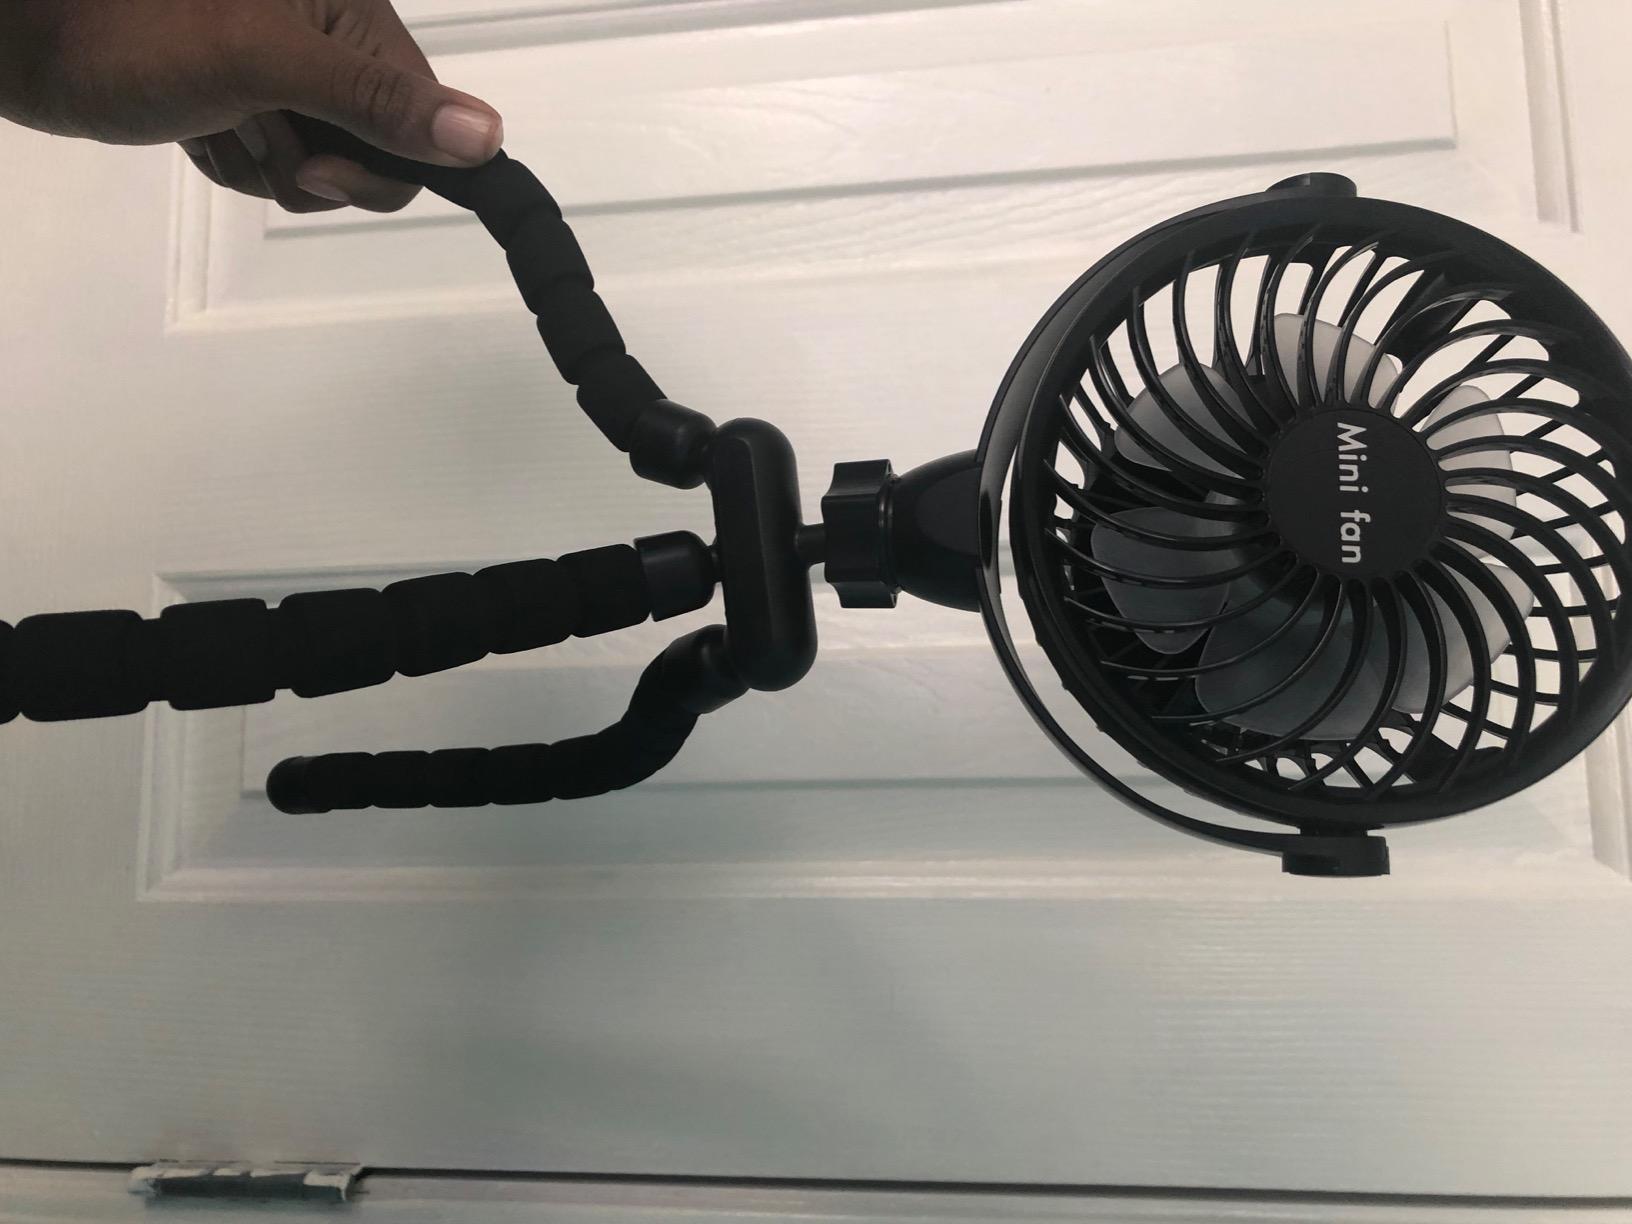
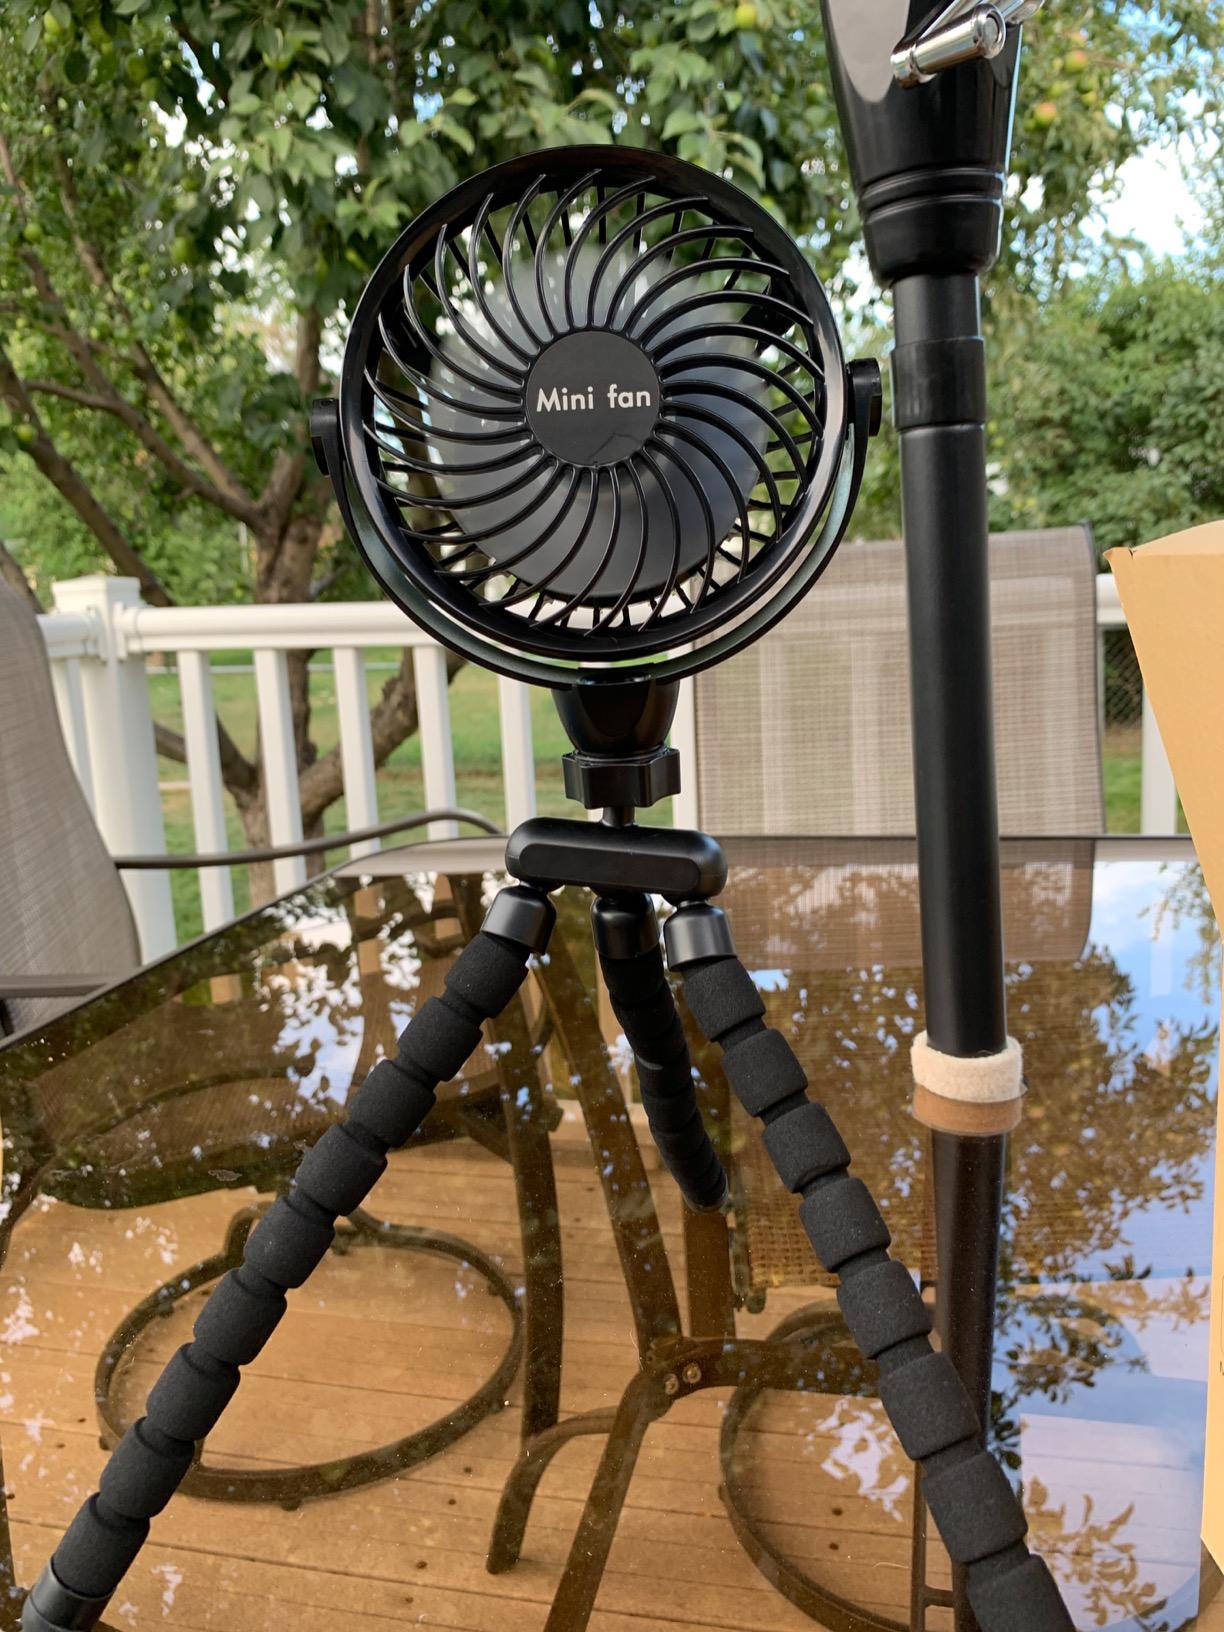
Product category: fan
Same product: yes